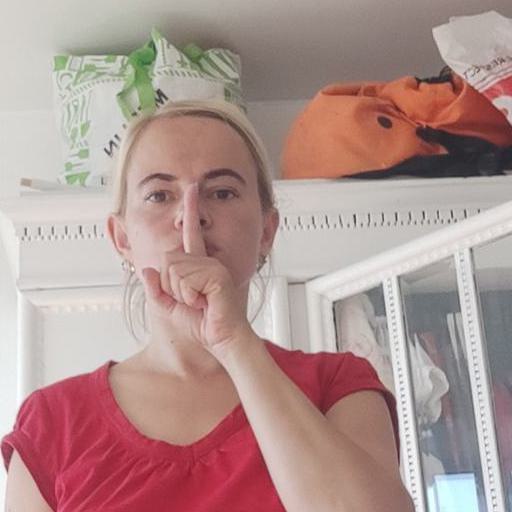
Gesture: mute